Ministry of Energy (Ukraine)

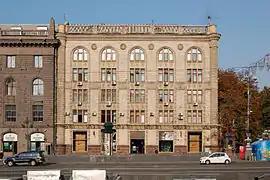
Headquarters of the Ministry in Kyiv

The ministry also absorbed a separate Ministry of Coal Mining which existed since 1954 until 1999 and was revived in 2005-2010.